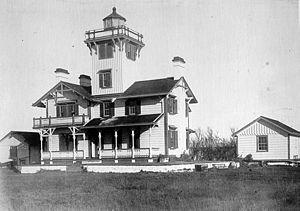
Le phare de Point Hueneme est un phare situé à Port Hueneme à l'entrée du canal de Santa Barbara, dans le Comté de Ventura, aux États-Unis.